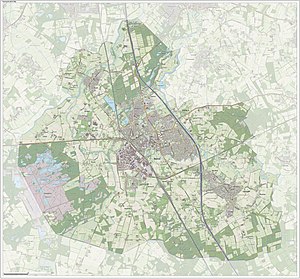
Boxtel
Boxtel er en kommune og en by i den sydlige provins Noord-Brabant i Nederlandene.